Howard Carpenter Marmon

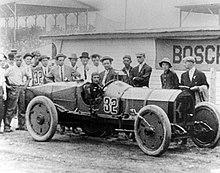
The Wasp, driven by Ray Harroun in the Indianapolis 500

Howard Carpenter Marmon (May 24, 1876 – April 4, 1943) was an American engineer and the founder of the Marmon Motor Car Company. He was a pioneer in automobile engineering credited with several innovations including the use of weight-saving aluminium components in car manufacture, and development of the 16 cylinder V16 engine. He is most known for his creation of the six cylinder Marmon "Wasp", a car driven to victory by the company designer, Ray Harroun in the inaugural Indianapolis 500 race in 1911.